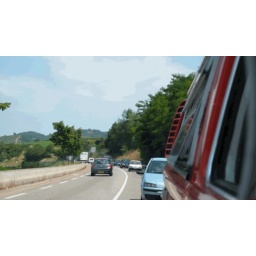
this is a veiv in my rear veiw door mirror